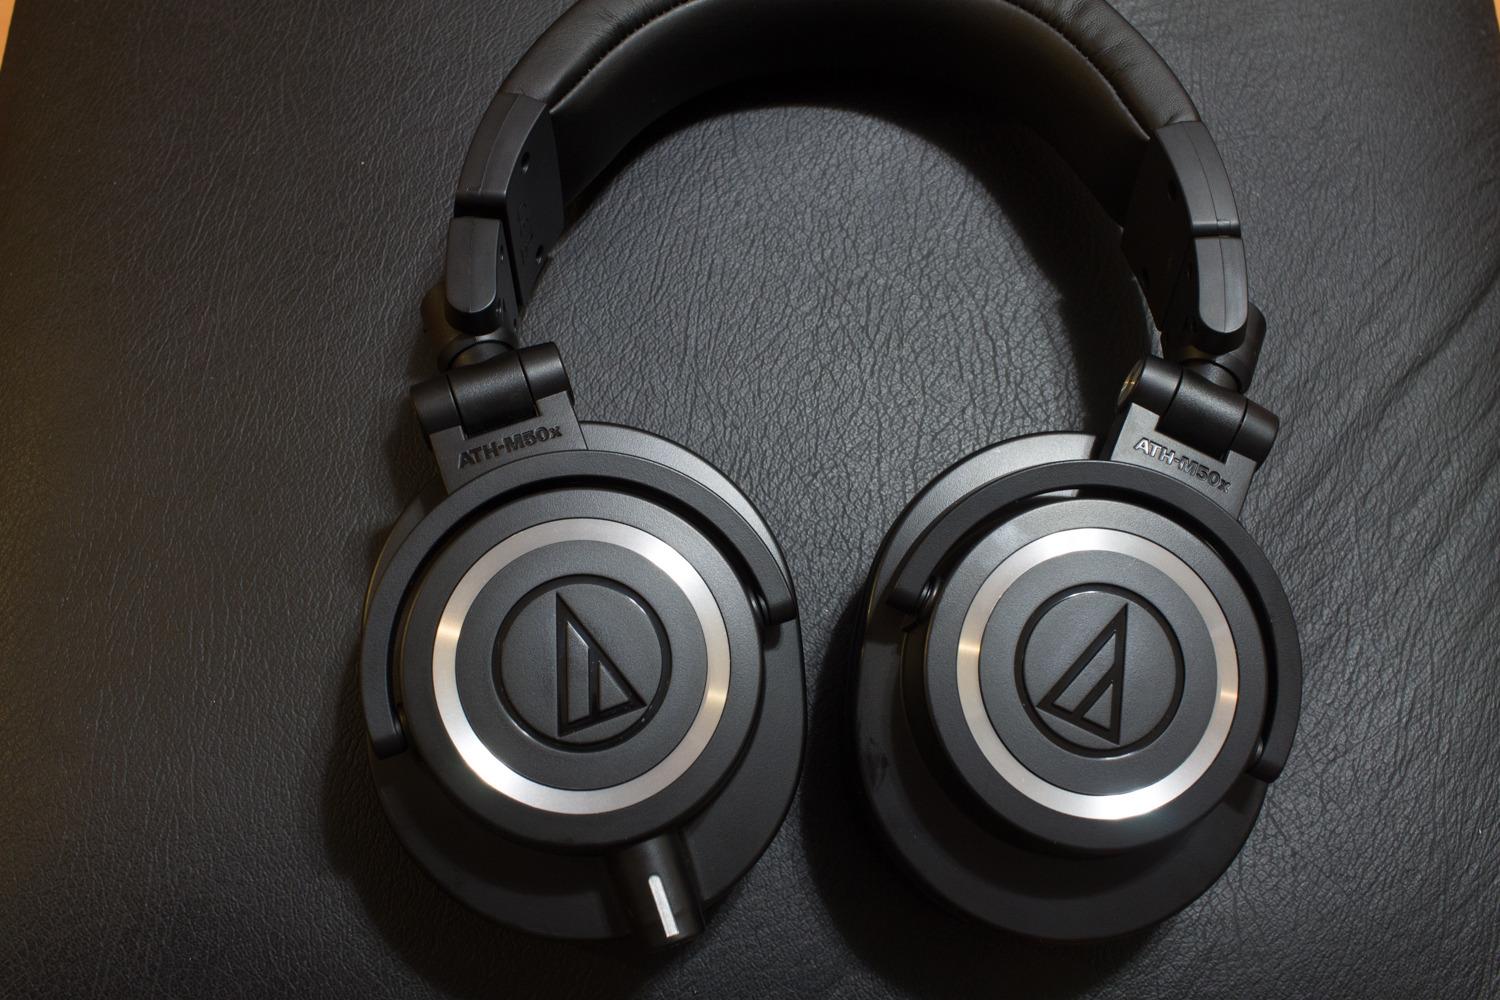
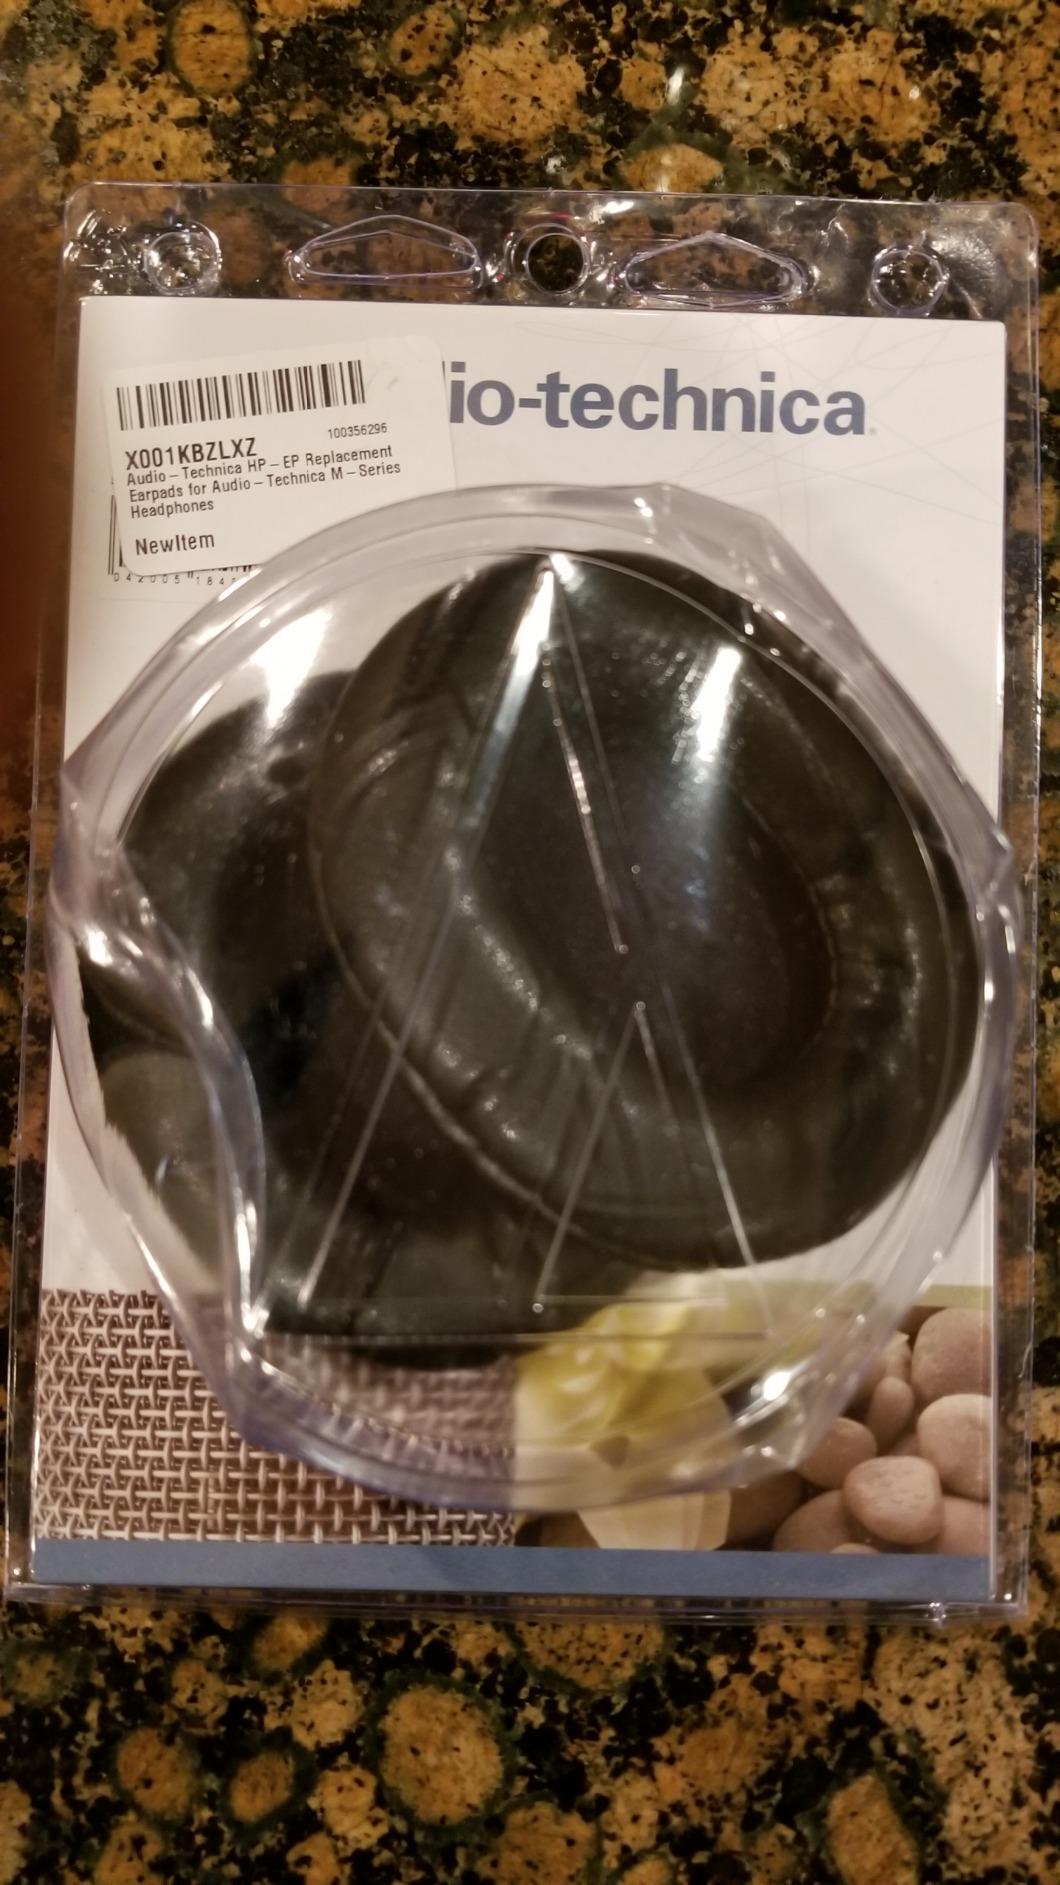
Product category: headphones
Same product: no